The Spirit of Detroit

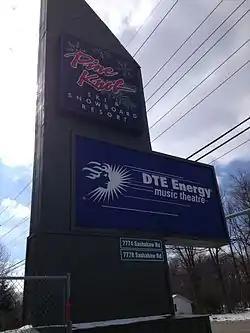
The sculpture was used in the logo of DTE Energy, seen here at the music venue renamed Pine Knob.

A stylized version of "The Spirit of Detroit" was used as the logo for the utility company Detroit Edison which was later renamed DTE Energy.